Aleksandr Danishevsky

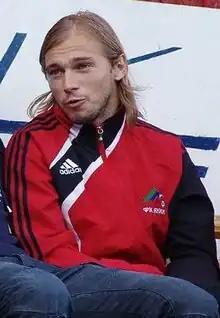

Aleksandr Vladimirovich Danishevsky (born 23 February 1984) is a Russian former professional footballer.